Decree (Catholic canon law)

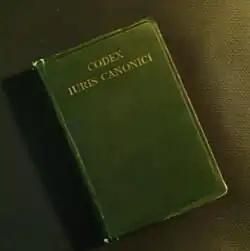
Hardcover of the "1917 Code of Canon Law"

On 15 September 1917, by the "motu proprio" "Cum Iuris Canonici", Pope Benedict XV made provision for a pontifical commission charged with interpreting the code and making any necessary modifications as later legislation was issued. New laws would be appended to existing canons in new paragraphs or inserted between canons, repeating the number of the previous canon and adding "bis", "ter", etc. (e.g. "canon 1567"bis"" in the style of the civil law) so as not to subvert the ordering of the code, or the existing text of a canon would be completely supplanted. The numbering of the canons was not to be altered.